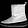
Label: Ankle boot